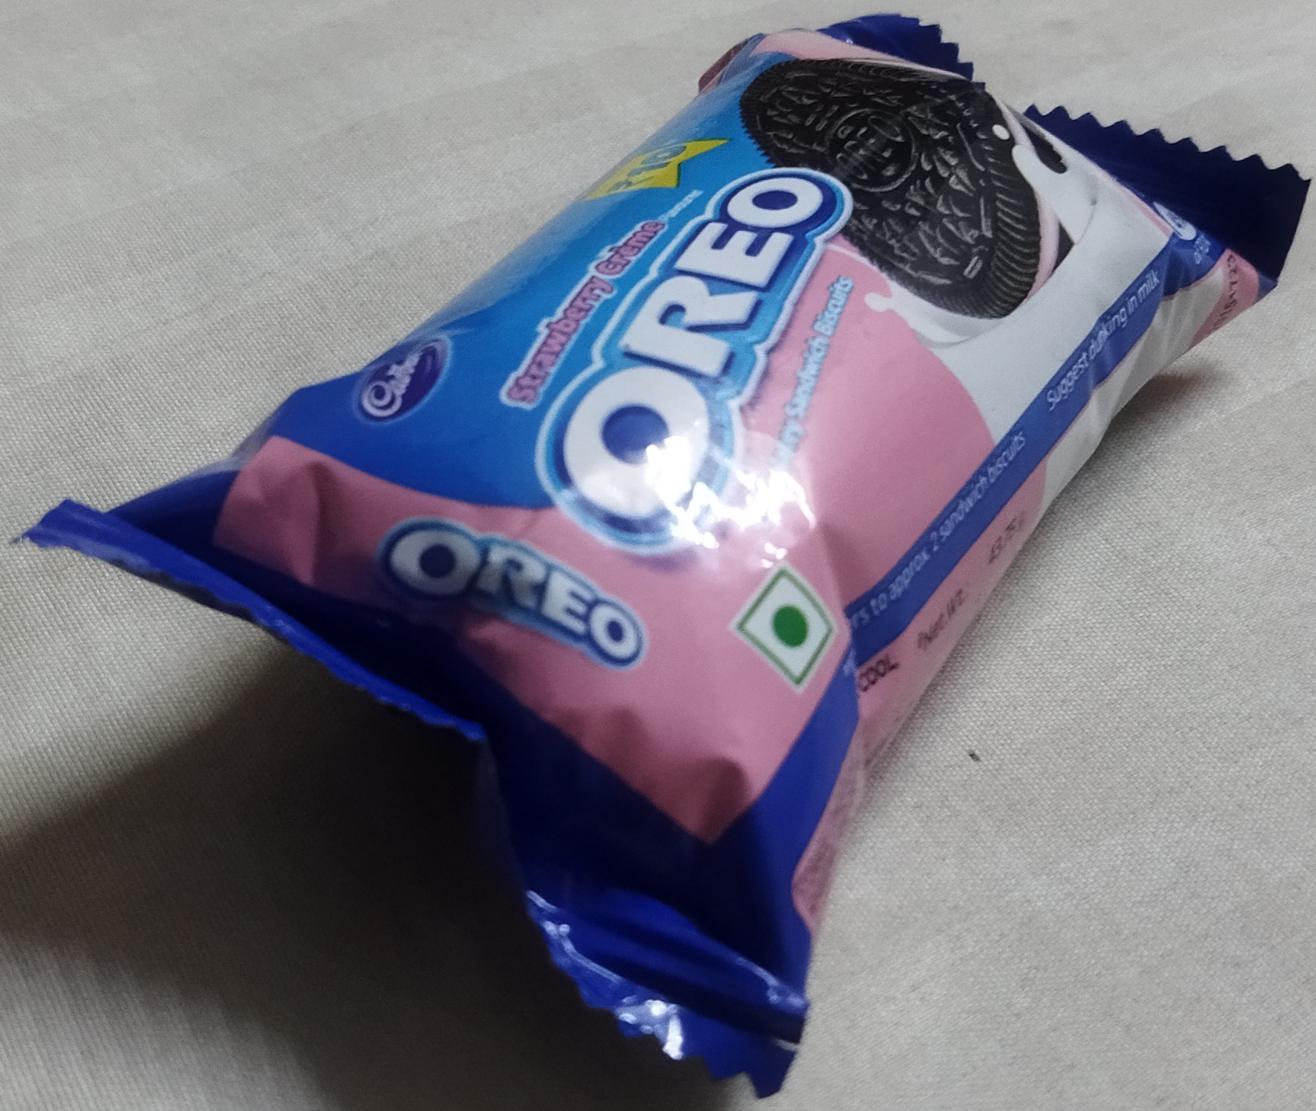
Label: plastics